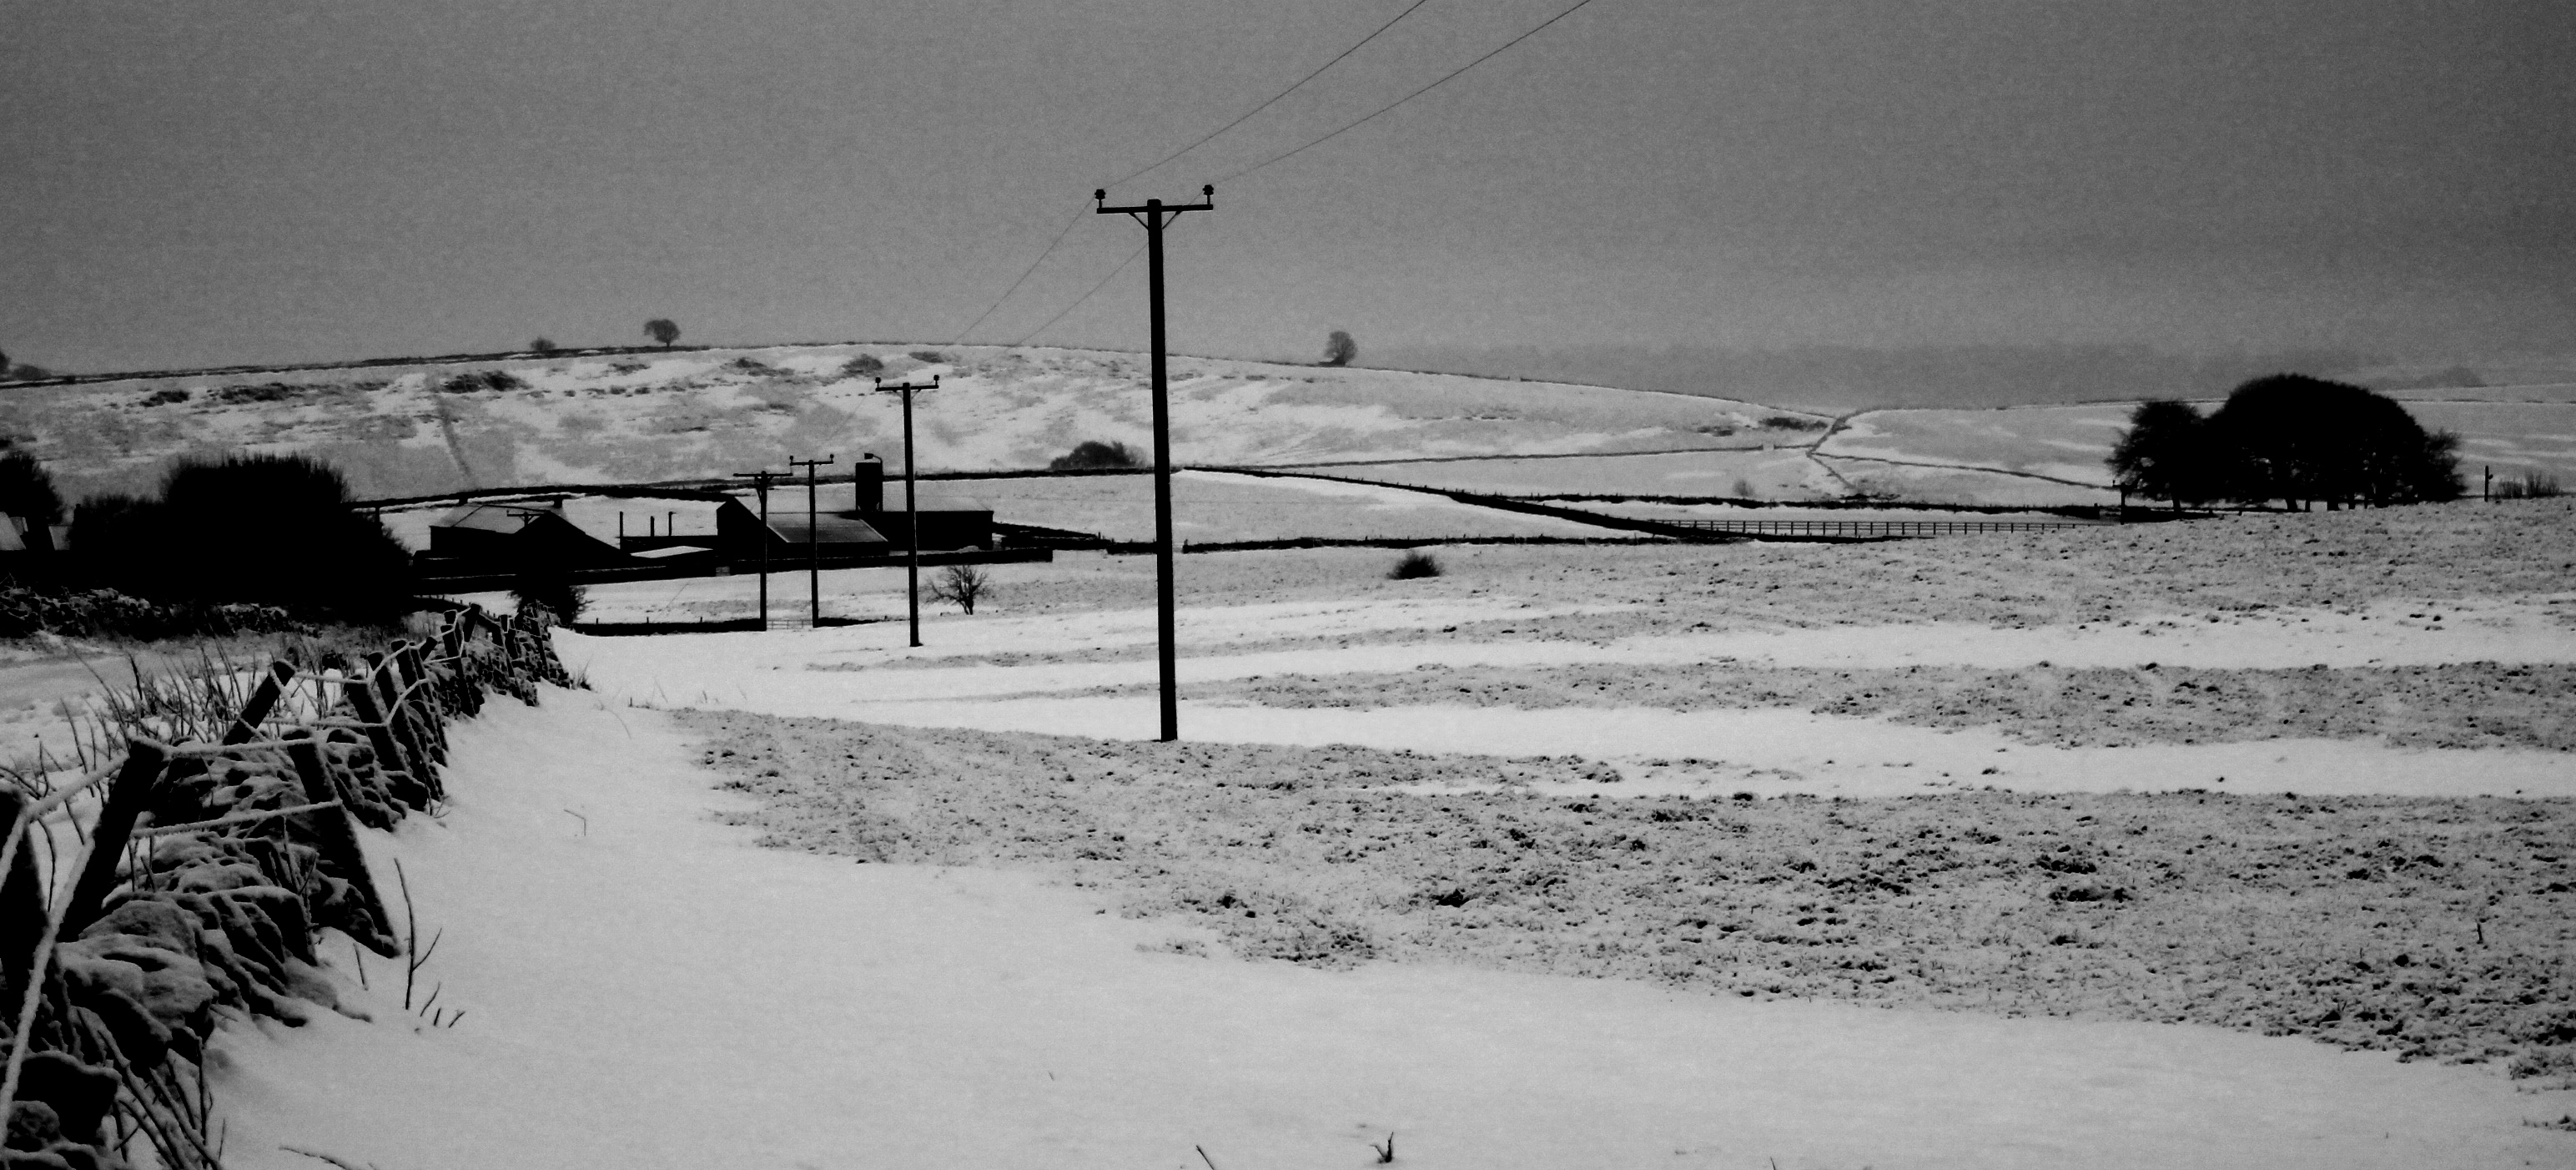
landscape, walking, snow, winter, black and white, white, perspective, peak, stone, ice, canon, park, weather, monochrome, season, national, district, lines, eos, les, walls, blizzard, 2103, derbyshire, lead, dailyshoot, 365, freezing, leshaines, oums, haines, tideswell, buxton, routes, monochrome photography, winter storm